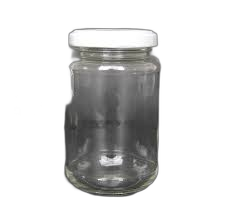
Waste category: glass